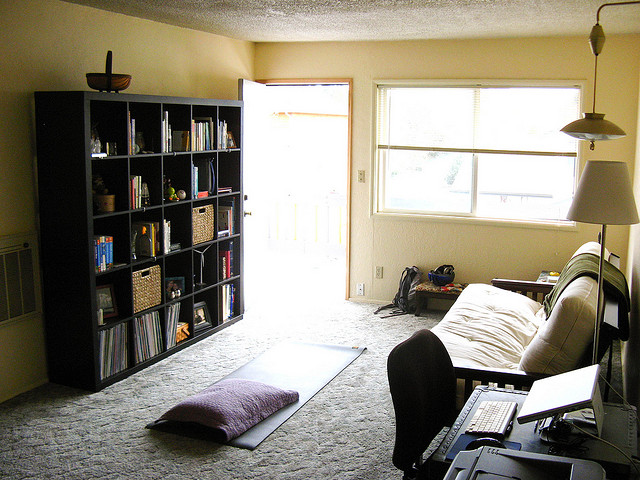
user: Given an image and a question. Answer the question in a short answer. Question: Can you name the piece of furniture on the left side of the photo? Short Answer:
assistant: bookcase